Aquaplaning

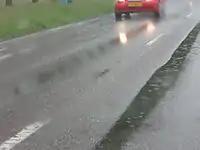
Ruts in a road

There is no precise equation to determine the speed at which a vehicle will aquaplane. Existing efforts have derived rules of thumb from empirical testing. In general, cars start to aquaplane at speeds above .